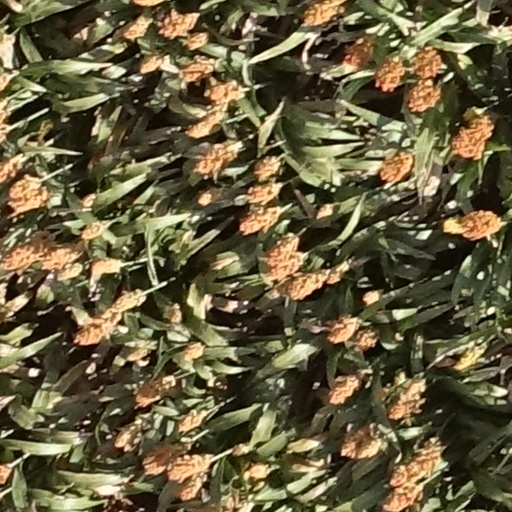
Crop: sorghum